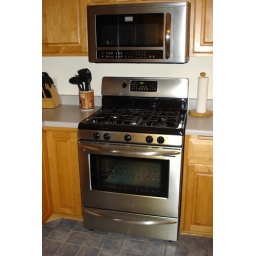
My new gas range and convection oven and over the range microwave